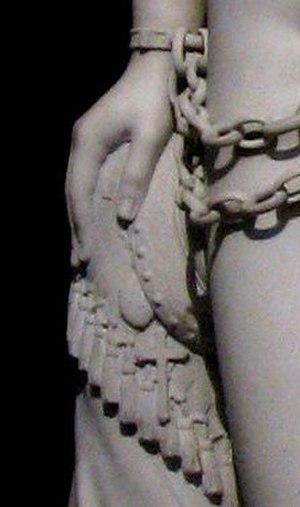
L'Esclave grecque est une statue du sculpteur américain Hiram Powers réalisée à Florence pour la première fois en 1844. Elle représente, selon son créateur, une jeune femme grecque dénudée et enchaînée après avoir été capturée par des Turcs de l'Empire ottoman durant la Révolution grecque. Acclamée par la critique pendant le XIXᵉ siècle, c'est l'une des œuvres d'art américain les mieux connues de ce siècle.